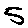
Label: 5